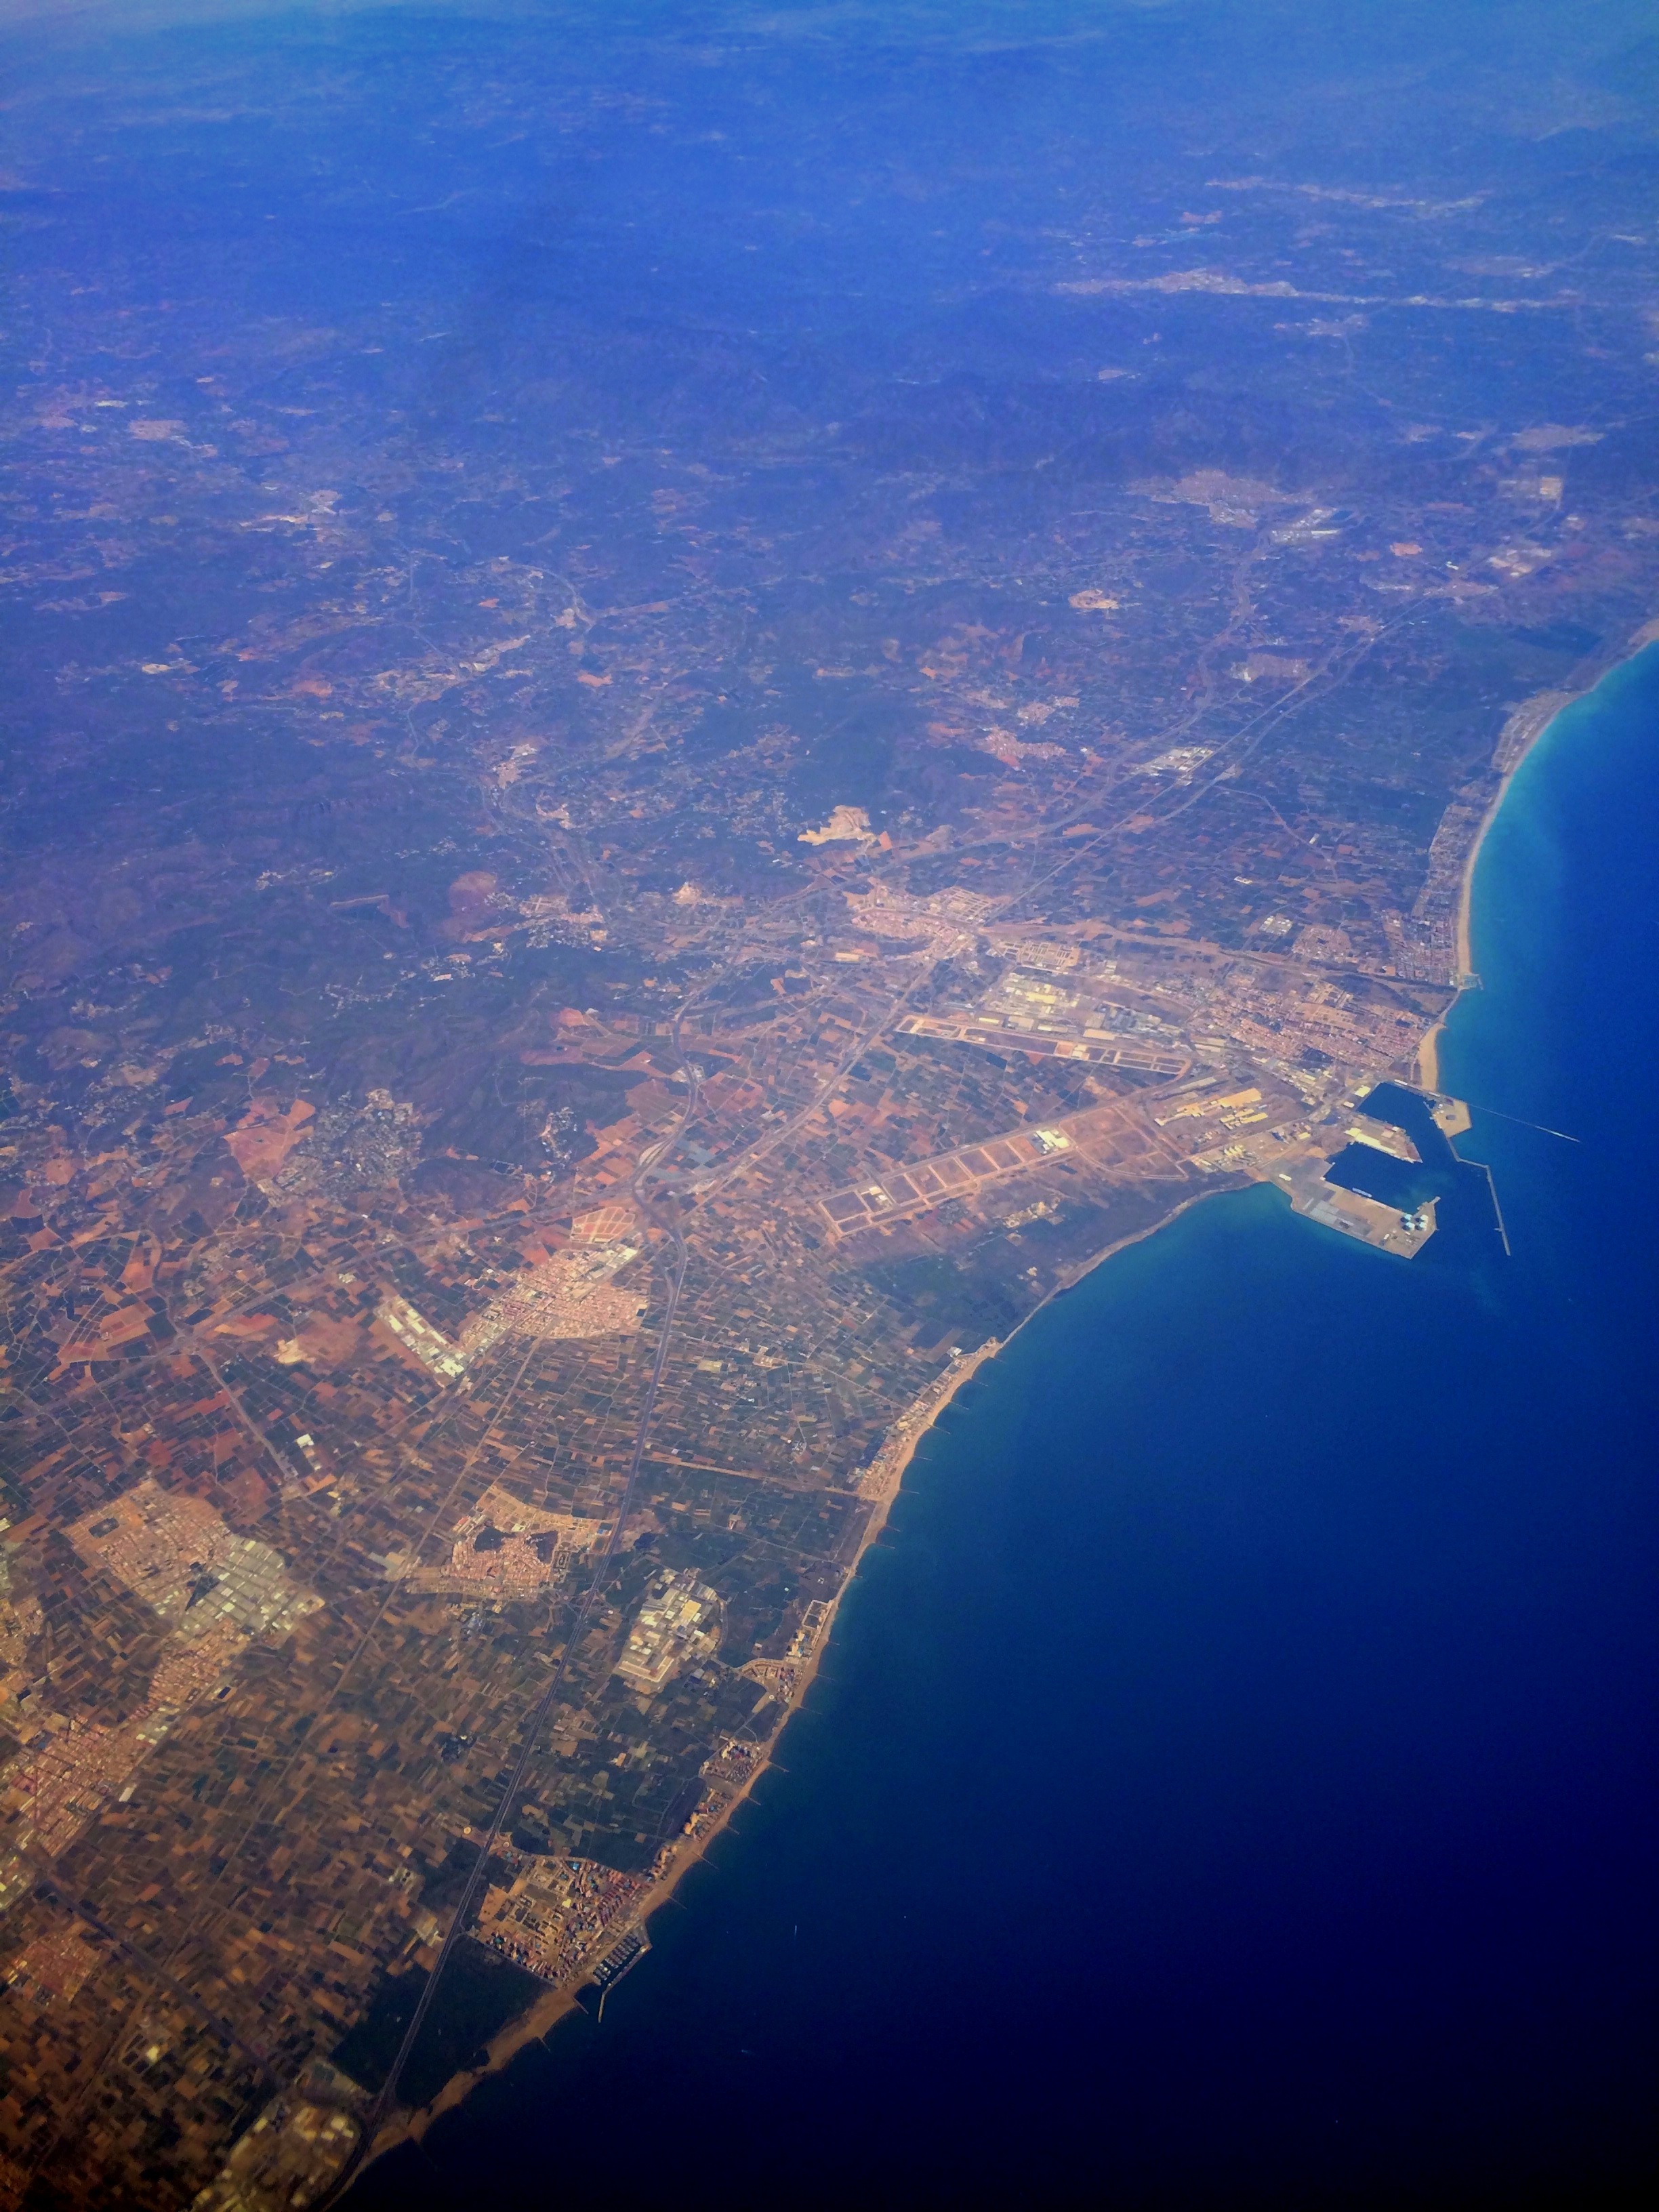
sea, coast, ocean, horizon, sky, atmosphere, dusk, reflection, flight, earth, planet, cape, aerial photography, atmosphere of earth